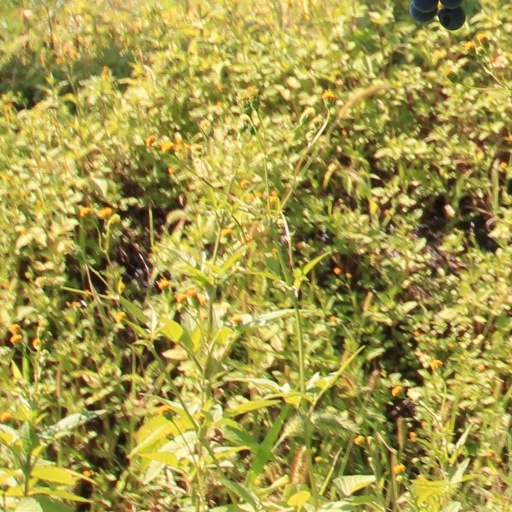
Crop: grape